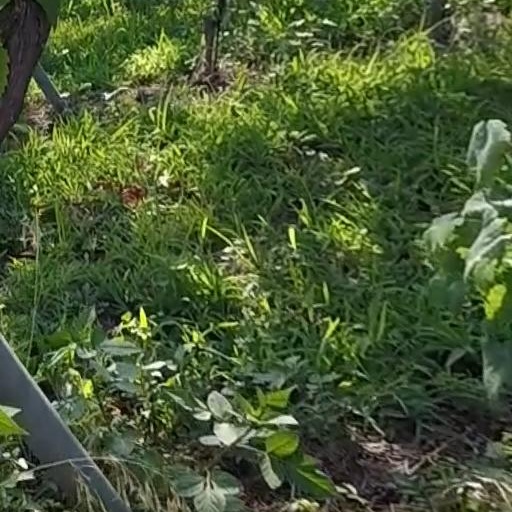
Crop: grape